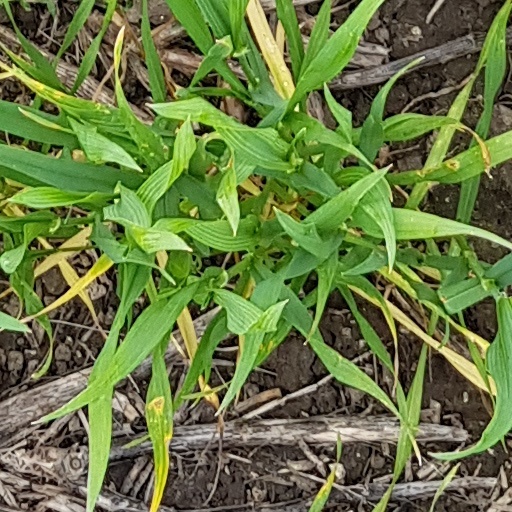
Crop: wheat